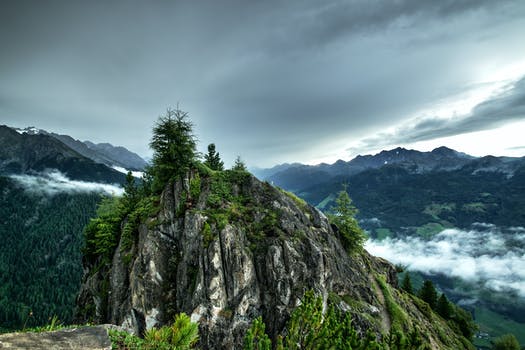
Label: No Watermark